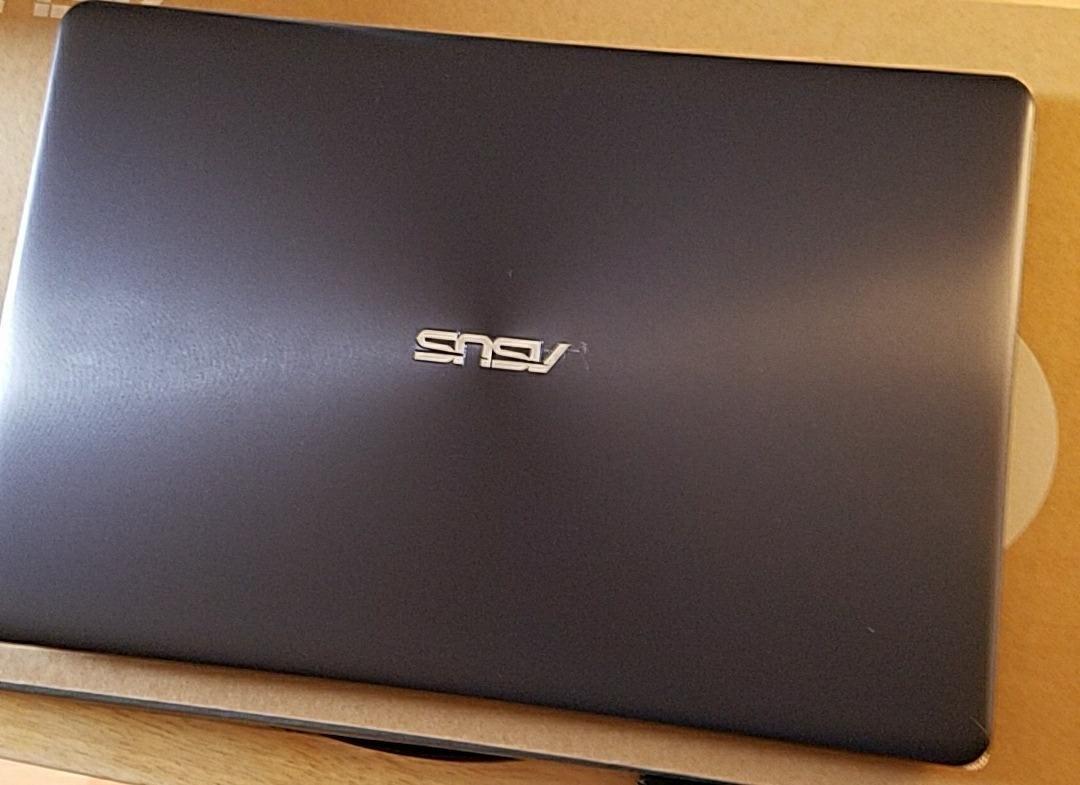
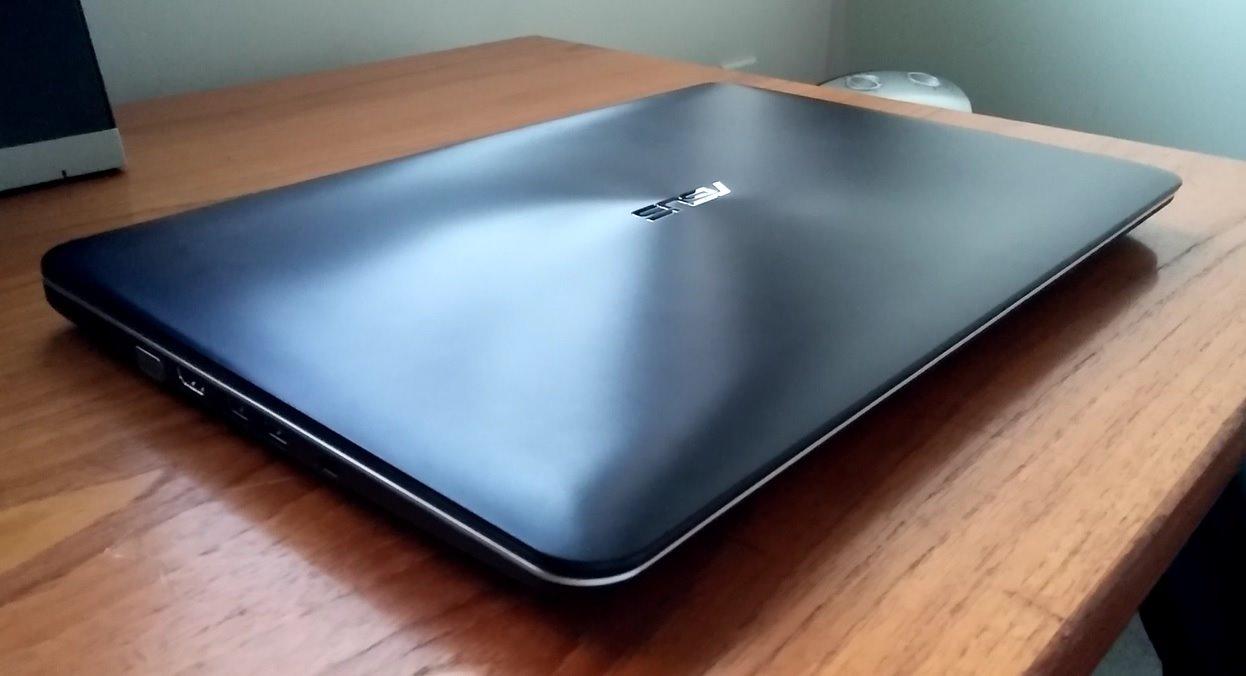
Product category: laptop
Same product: no